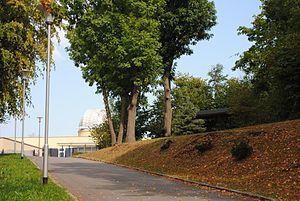
Rodewisch est une ville de Saxe, située dans l'arrondissement du Vogtland, dans le district de Chemnitz.